Median kingdom

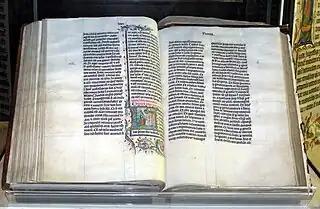
A handwritten Bible in Latin, on display at Malmesbury Abbey, Wiltshire, England

After Astyages's defeat, the Lydian king Croesus crossed the Halys River in hopes of expanding his borders to the east. This resulted in a war, leading Lydia to be conquered by the Persians. Subsequently, Cyrus conquered Babylon, putting an end to three powers in the Ancient Near East: Media, Lydia, and Babylon, all within a decade. In the Achaemenid Empire, Media retained a privileged position, ranking second after Persia itself. Media was a large province, and its capital, Ecbatana, became one of the Achaemenid capitals and the summer residence of the Persian kings. Persian rule in Media was shaken by a major revolt at the beginning of the reign of Darius the Great, who seized power after killing the usurper Gaumata. This event was followed by a series of rebellions in the Achaemenid satrapies. When Darius suppressed these rebellions and stayed in Babylon, a certain Phraortes made an attempt to seize power and restore Median independence. He claimed to be a descendant of Cyaxares and managed to seize Ecbatana in December 522 BCE. Around the same time, there was a new rebellion in Elam, and there were rebellions in adjacent provinces such as Armenia, Assyria, and Parthia. In the spring, the Persian leader invaded Media from the west, and in May 521 BCE, defeated Phraortes. The Persian victory was complete, and Phraortes fled to Parthia but was captured in Rages (modern Tehran). Later, the rebel was tortured and crucified in Ecbatana. After his victory, Darius could send troops to Armenia and Parthia, where his generals managed to defeat the remaining rebels. A Sagartian named Tritantechmes, who also claimed to be a descendant of Cyaxares, continued the rebellion but was also defeated. This is the last Median rebellion against Achaemenid rule. After the end of the Achaemenid Empire, Media continued to have great importance under the later Seleucid and Parthian empires.